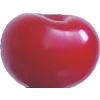
Label: cherry_sour